Murray County Central School District

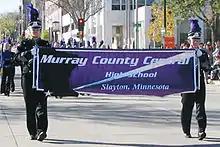
MCC Marching Rebels in 2011.

Murray County Central's marching band competes in multiple competitions throughout the Midwest. In 2009 the band traveled to Walt Disney World in Orlando, Florida, and marched in the famous Walt Disney World Parade. In 2010 the group received a first-place ranking at the Tri-State Band Festival held in Luverne, Minnesota, as well as a second-place ranking at the Festival of Bands Competition in Sioux Falls, South Dakota, placing as the highest ranked public school in Class A competition. Since 2012 the band has been under the direction of Michael Helgeson.